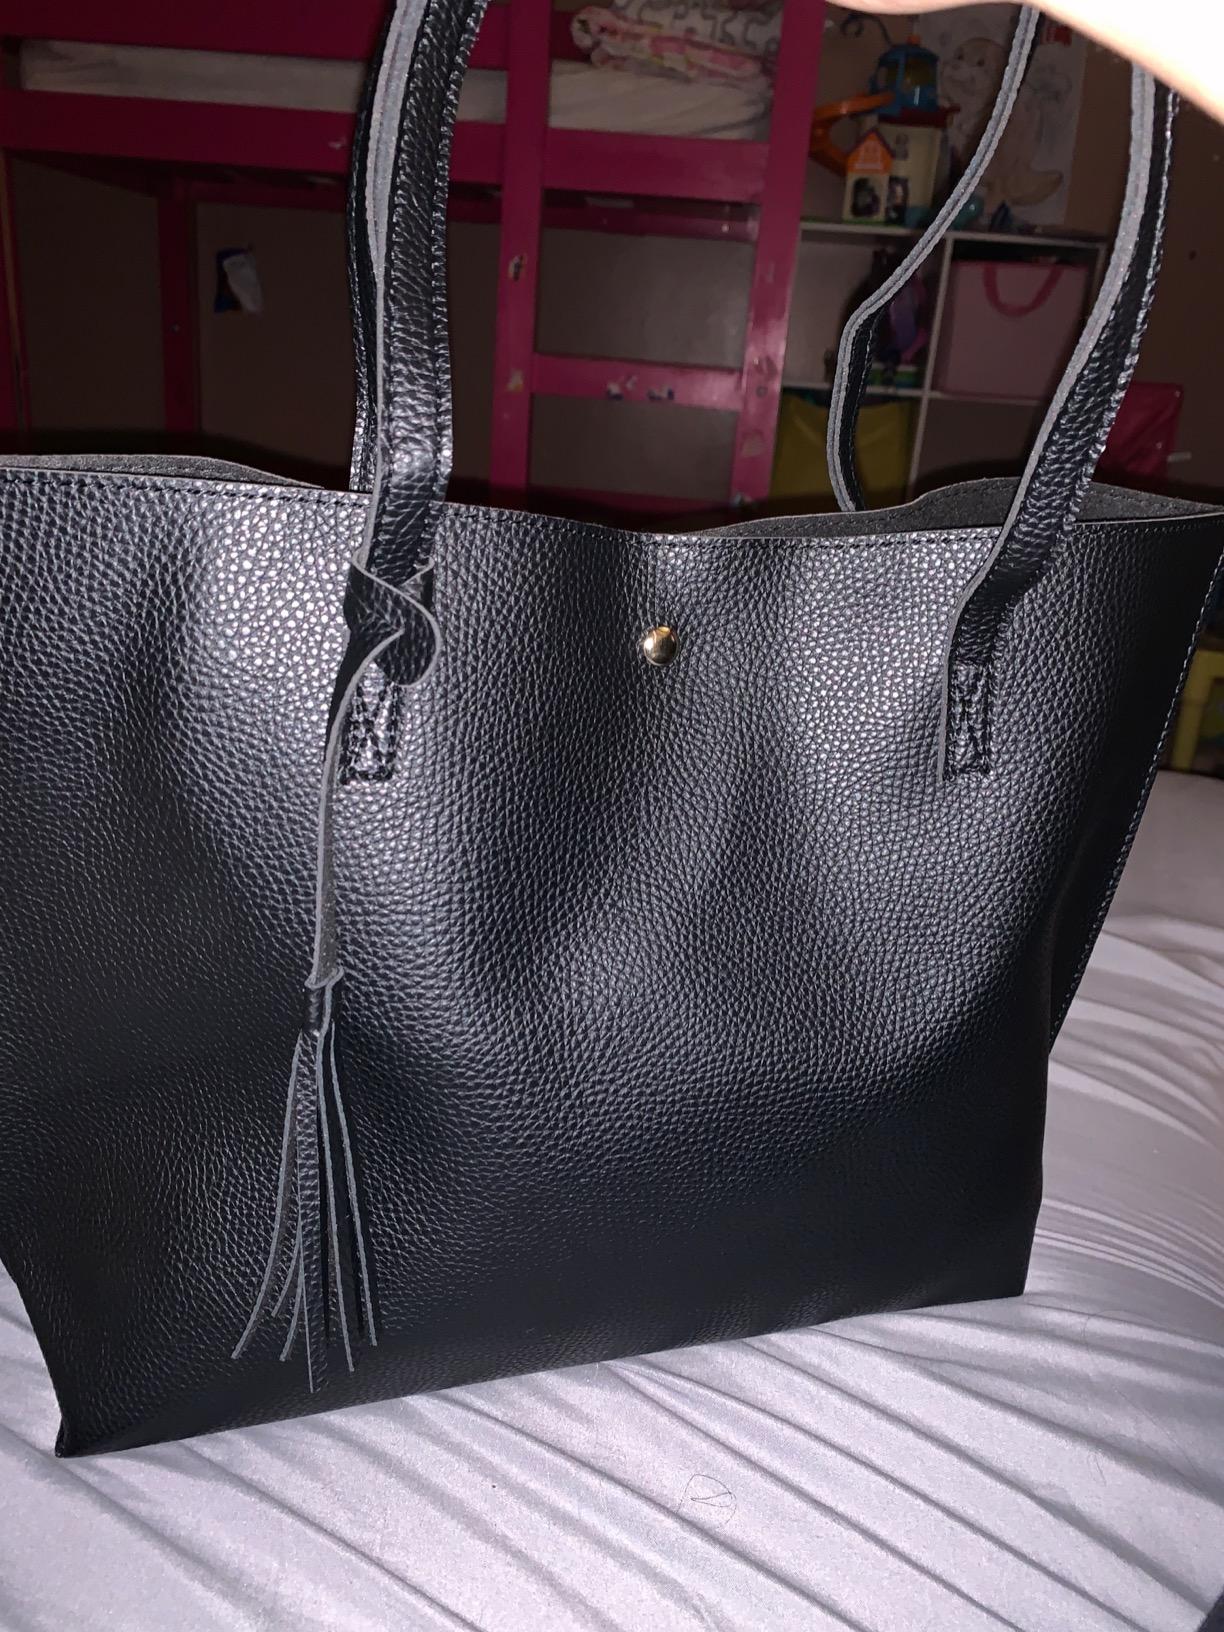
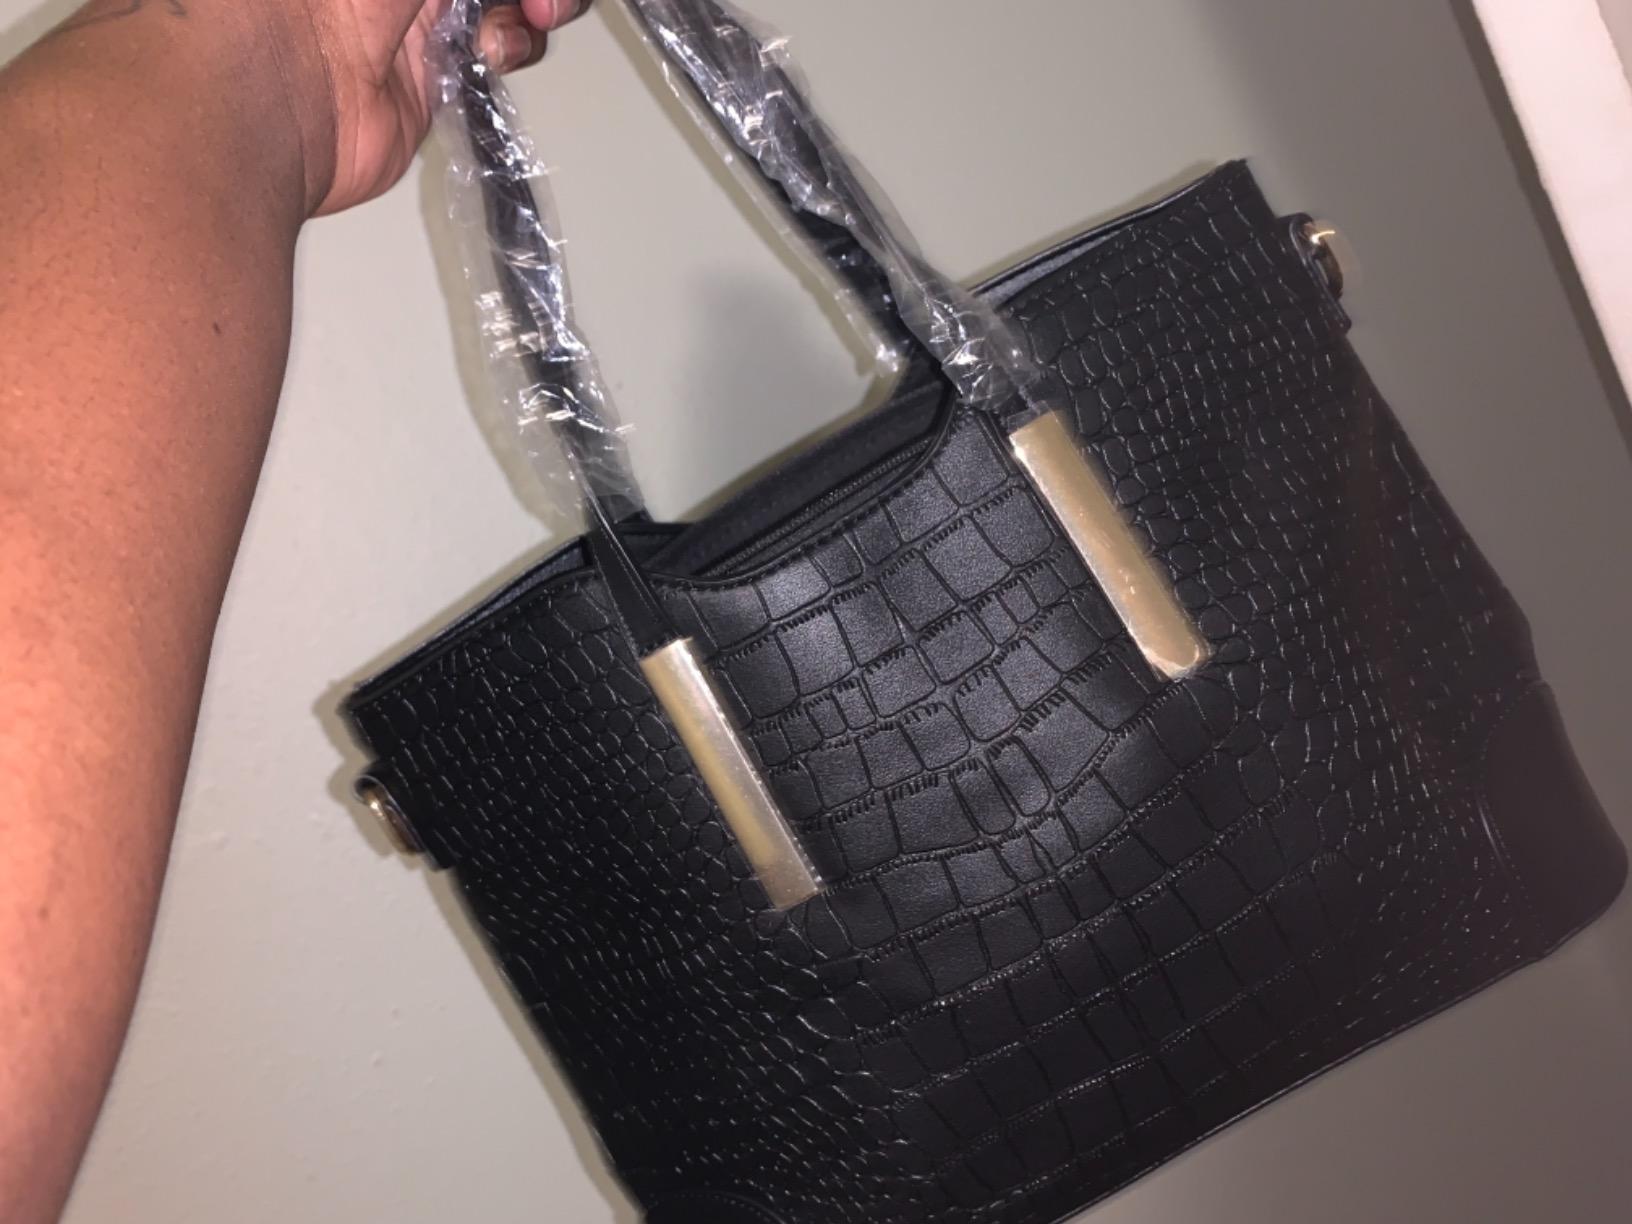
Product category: accessories_handbag
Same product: no